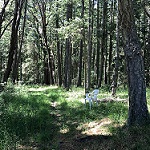
Label: forest